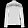
Label: Shirt